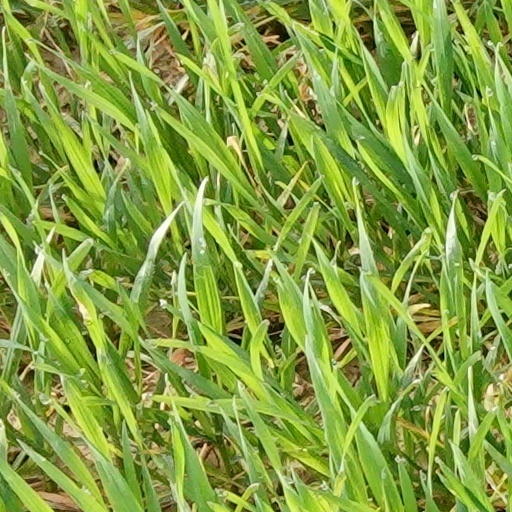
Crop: wheat